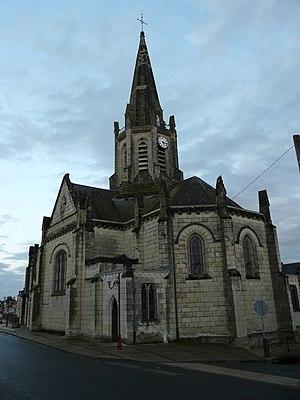
Eglise de Bréhémont (Indre-et-Loire, France)